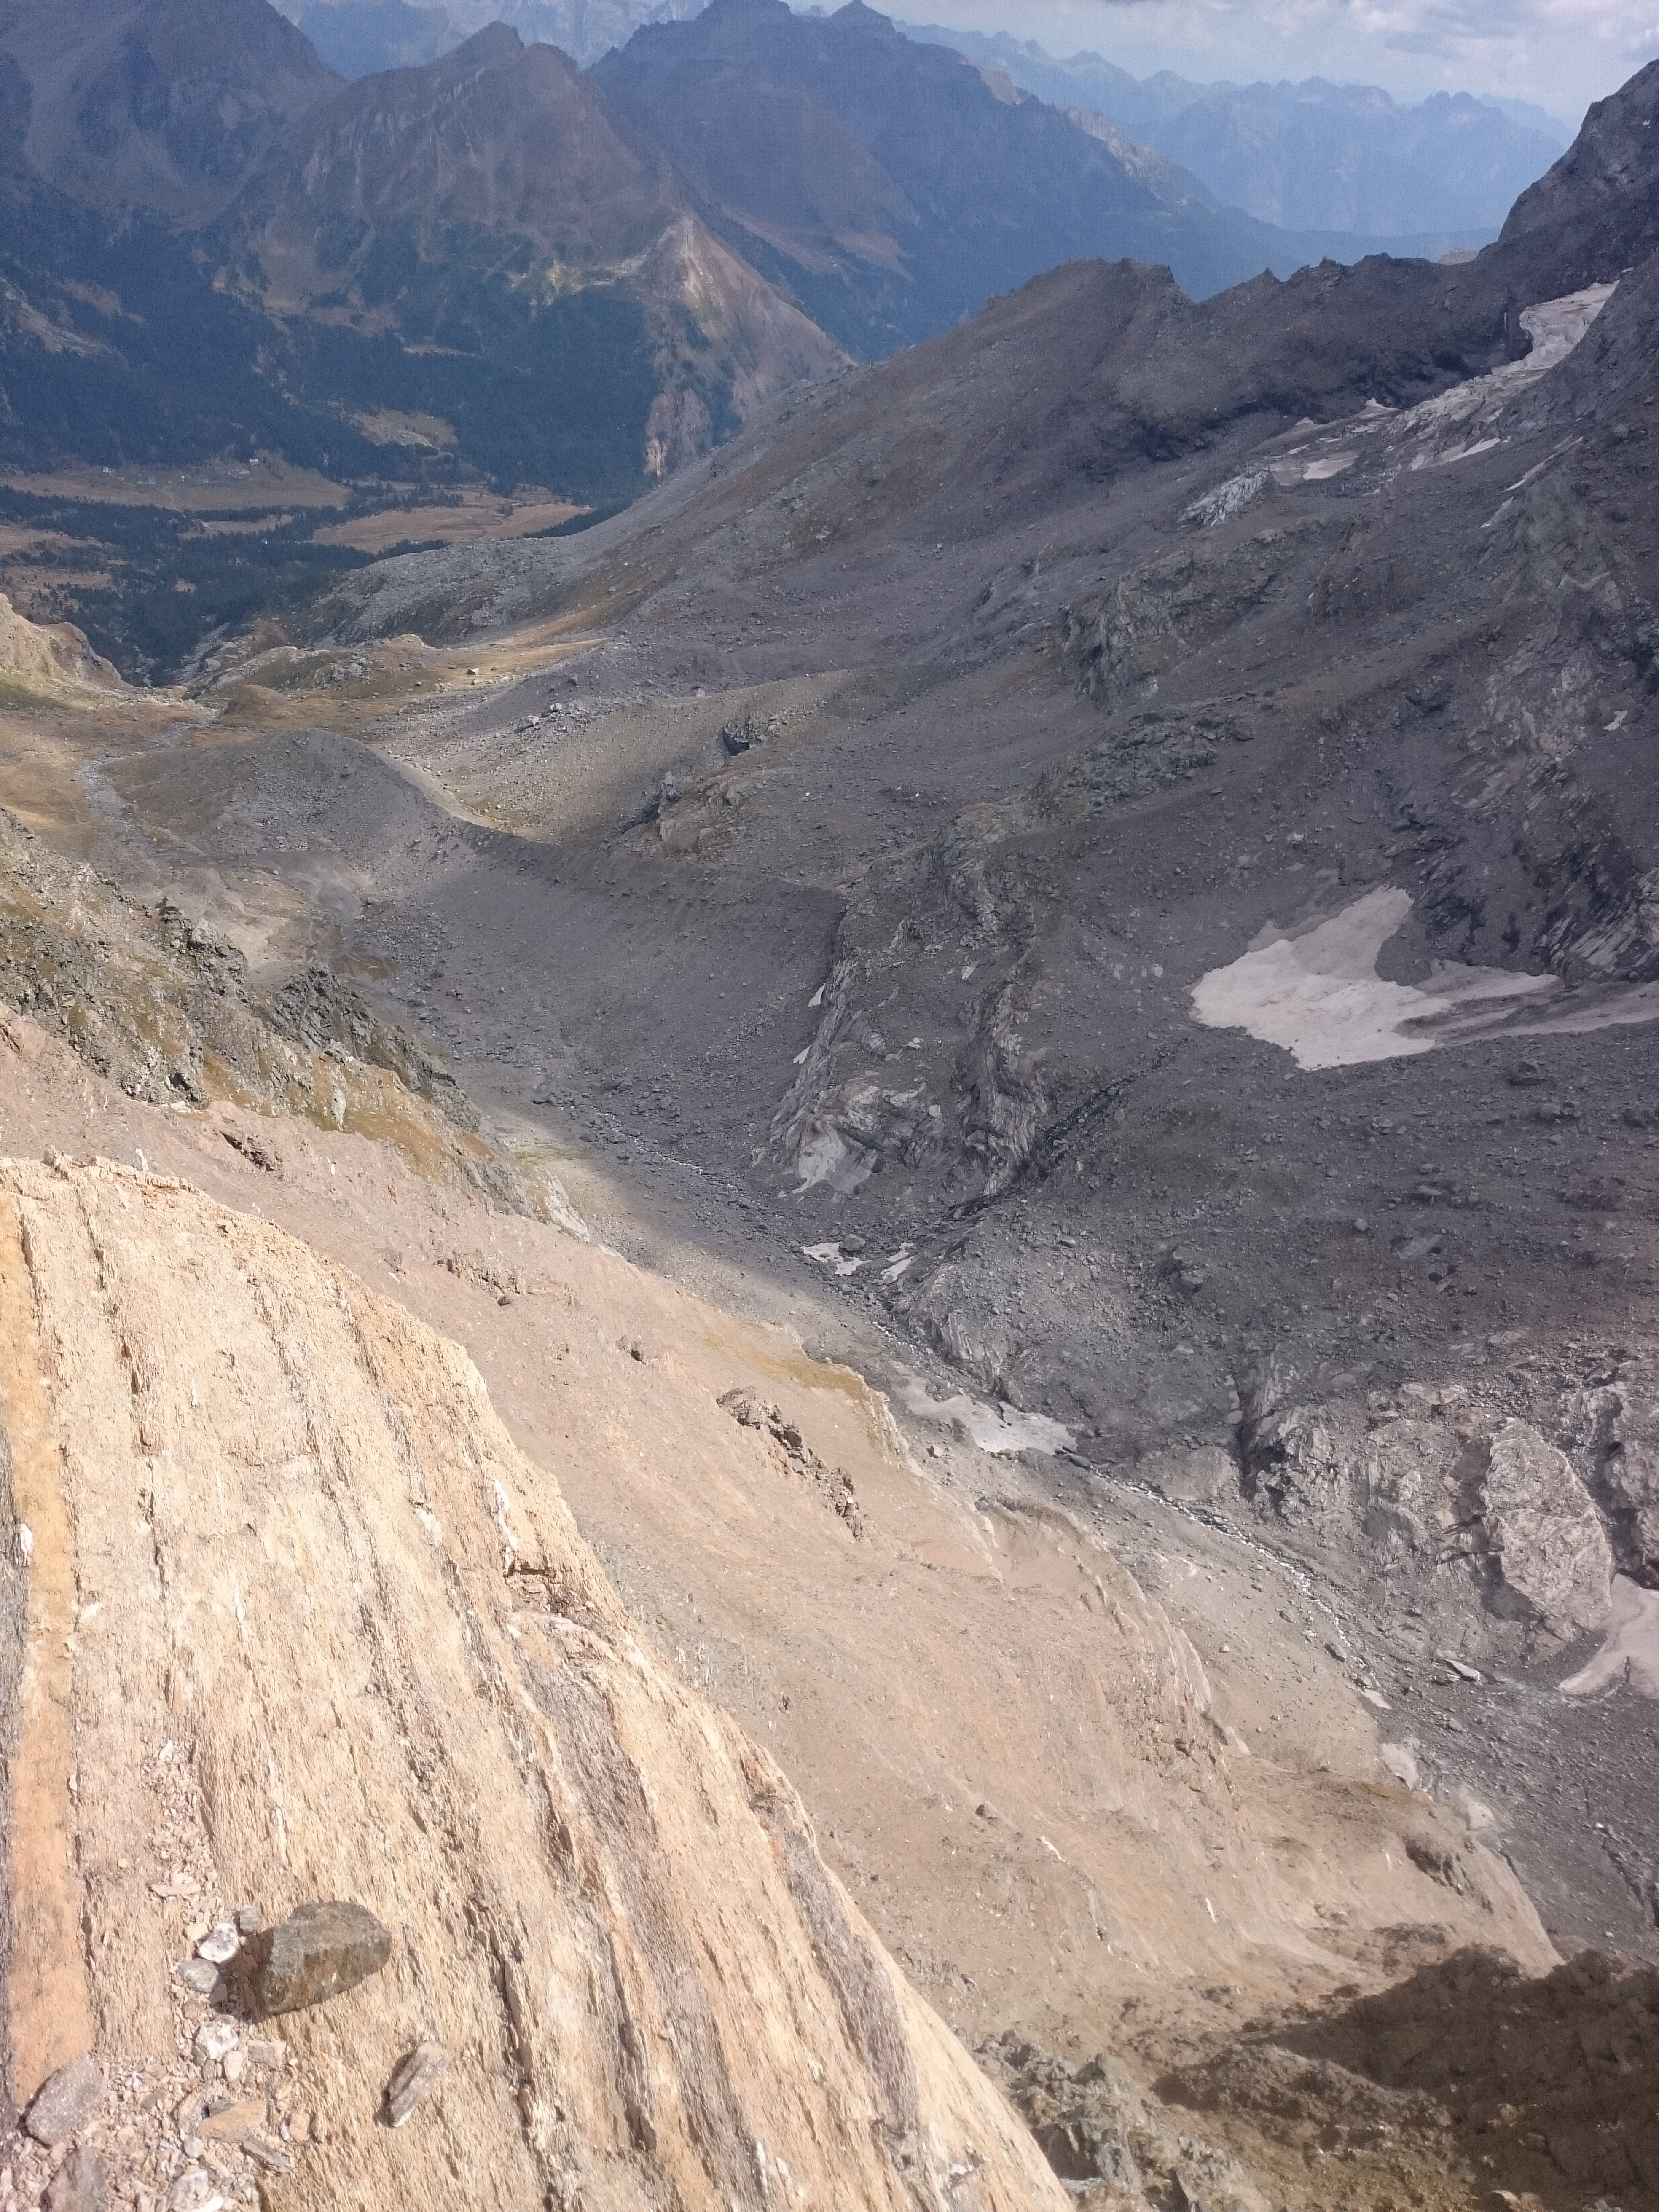
wilderness, walking, mountain, adventure, valley, mountain range, autumn, soil, italy, ridge, geology, alps, plateau, switzerland, wadi, moraine, landform, mountain pass, red earth, geographical feature, mountainous landforms, geological phenomenon, wasenhorn